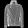
Label: Coat